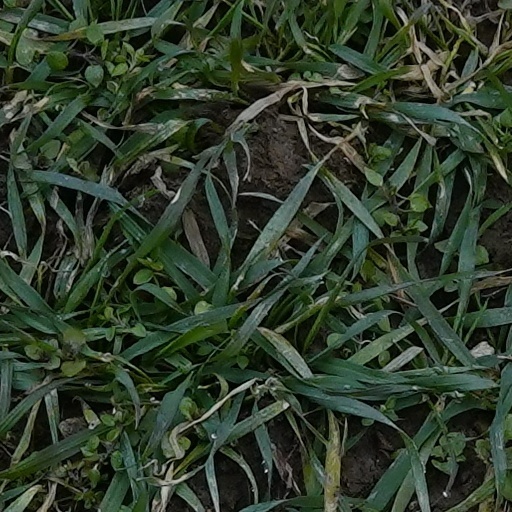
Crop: wheat